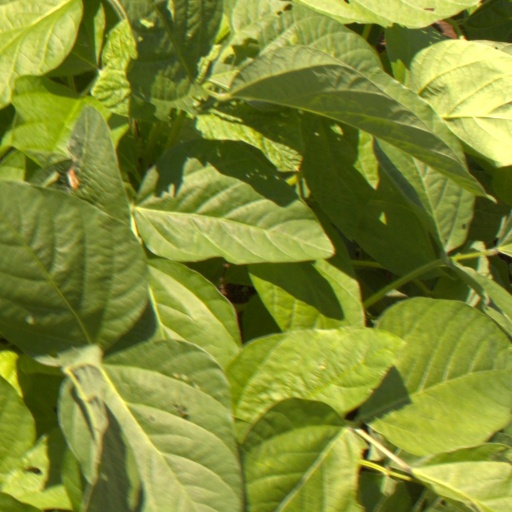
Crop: soybean